Heartbeats (2010 film)

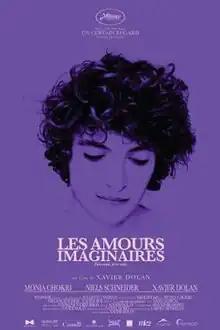
Theatrical release poster

Heartbeats is a 2010 Canadian romantic drama film written, directed and edited by Xavier Dolan. It follows the story of two friends who both fall in love with the same man. It premiered in the Un Certain Regard section of the 2010 Cannes Film Festival.